Bridgwater and Taunton College

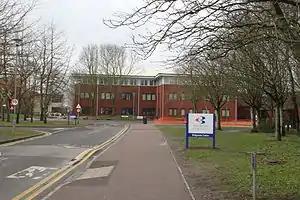
Bridgwater College

The main centre, Bridgwater Campus, houses facilities which include a television studio, forensics laboratory, a motorsport centre and an £8 million building devoted to health & fitness. The centre also houses numerous commercial units such as an early years centre, a beauty salon, a hair salon, a gym, and The McMillan Theatre which opened in 2015. The southern hub of the National College for Nuclear opened in 2018.